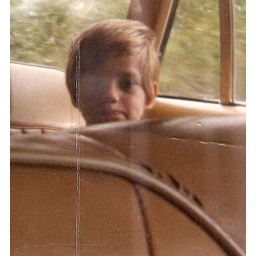
My brother peeking over the car seat so i could take his picture....